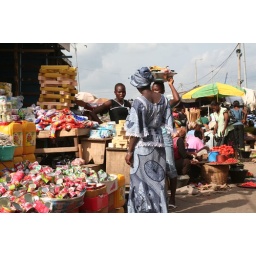
People in the street market in Kumasi